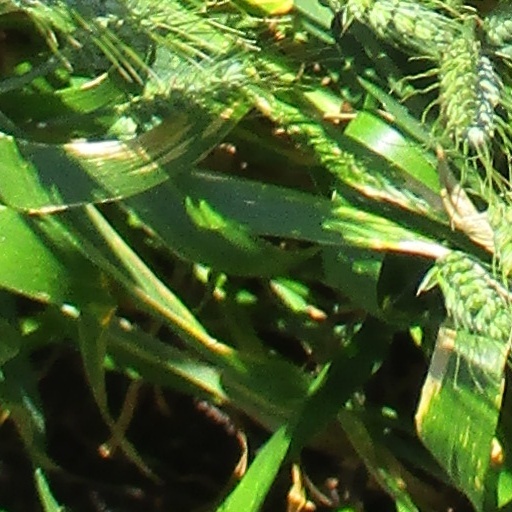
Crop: wheat